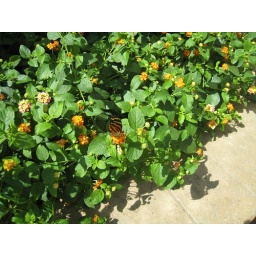
Butterfly House Mackinac Island MI. There are over three thousand butterfly in this small glass house.